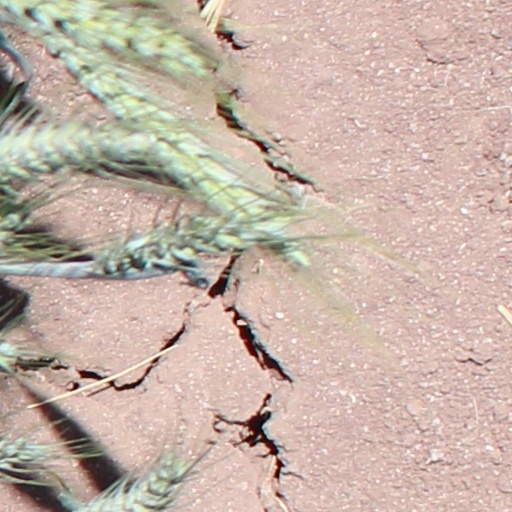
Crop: wheat